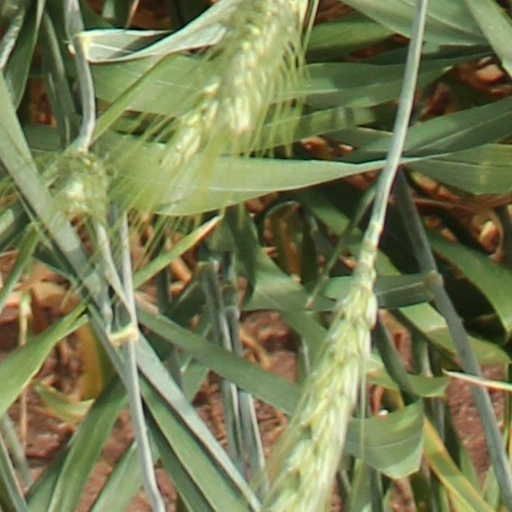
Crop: wheat